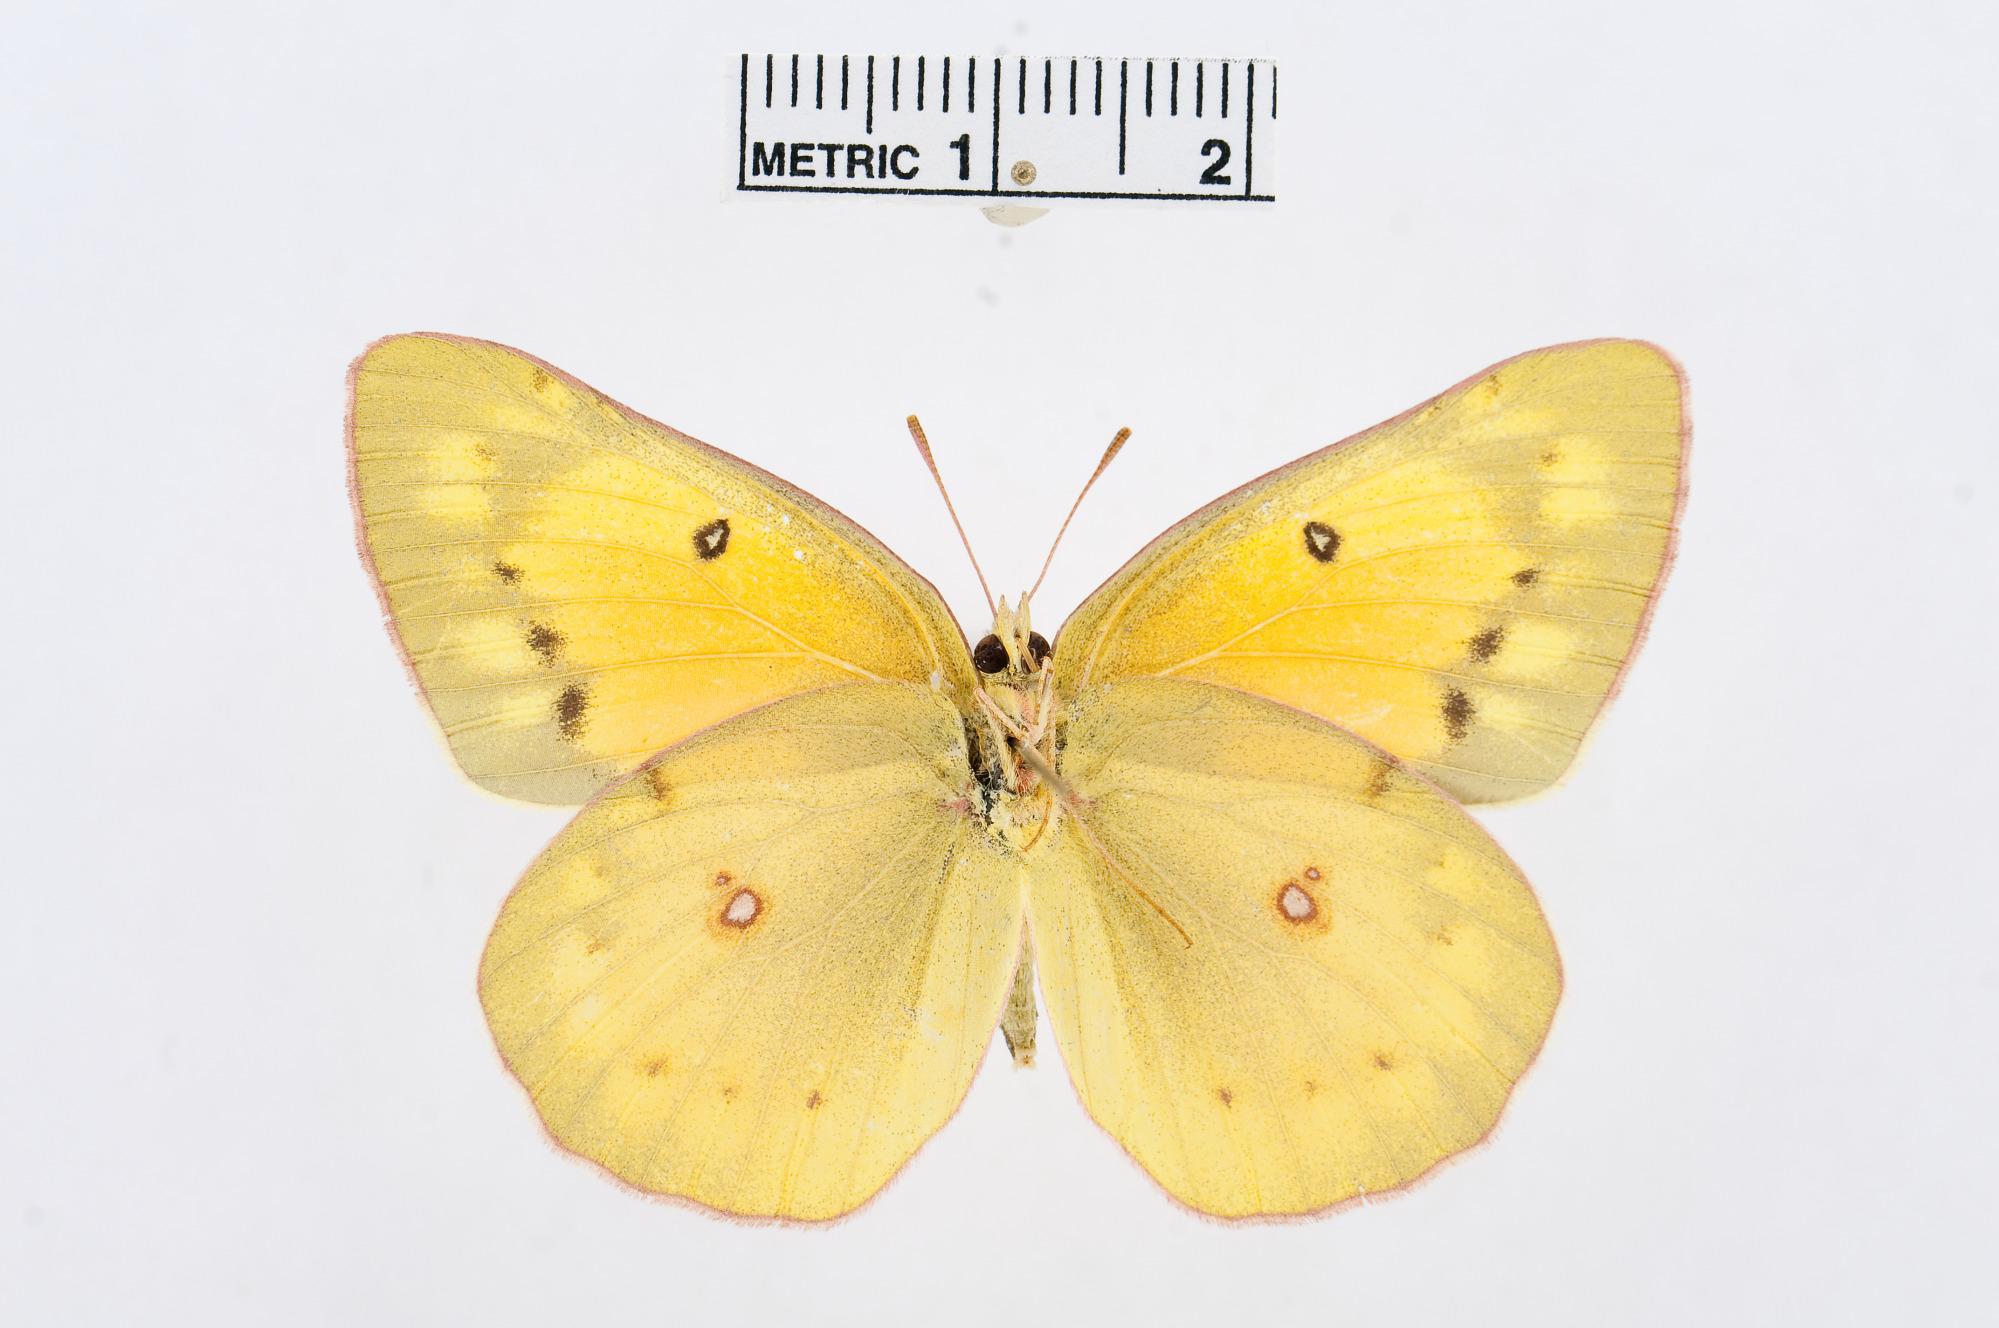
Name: Colias eurytheme
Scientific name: Colias eurytheme
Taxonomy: Animalia, Arthropoda, Hexapoda, Insecta, Lepidoptera, Pieridae, Coliadinae